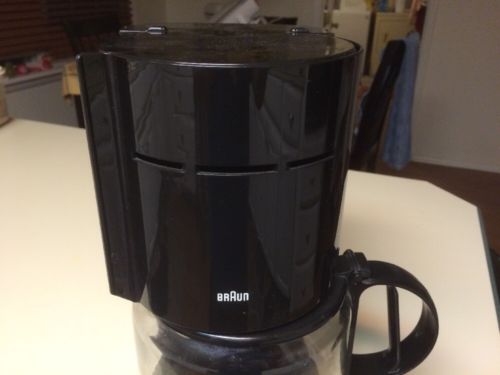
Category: coffee maker